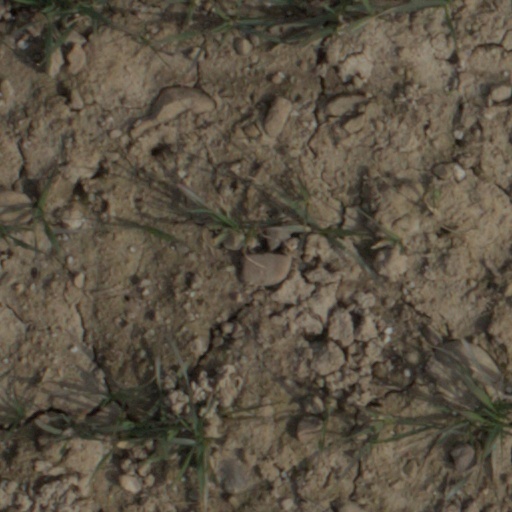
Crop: wheat